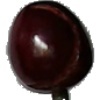
Label: Cherry 1